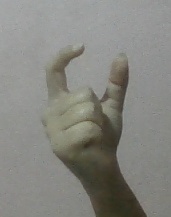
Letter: nun